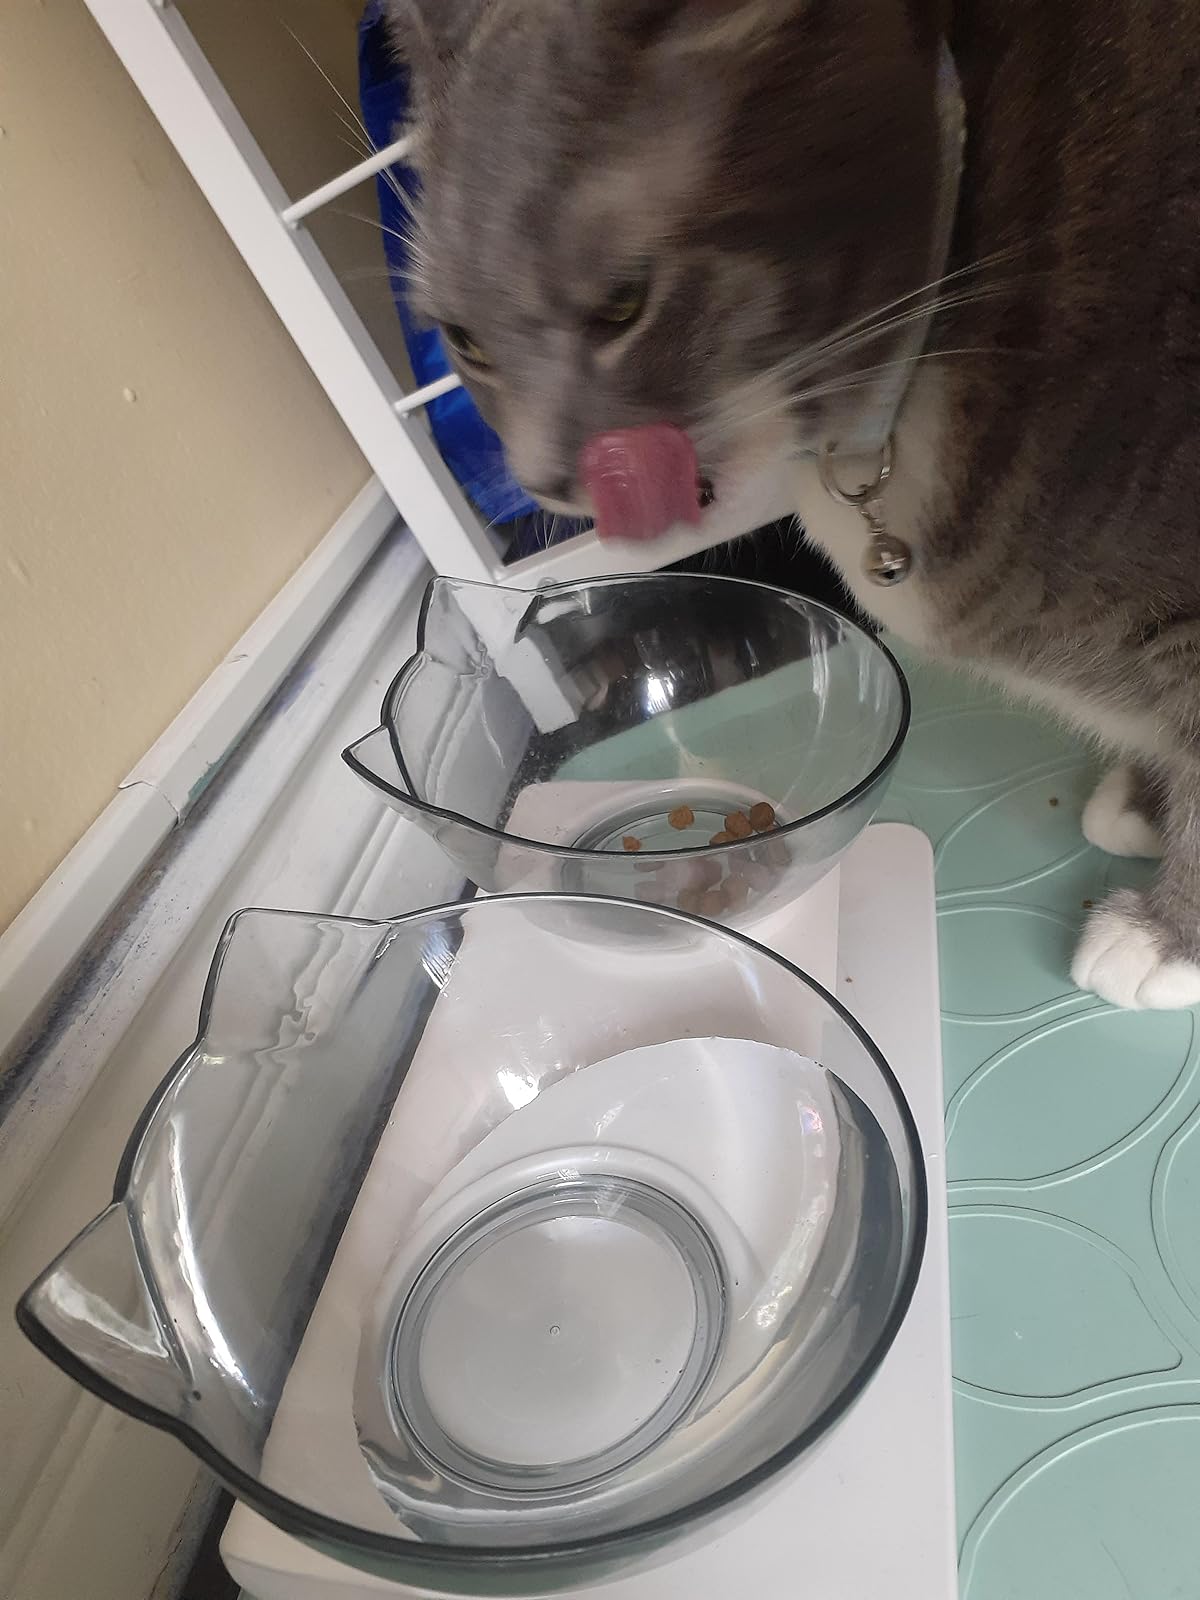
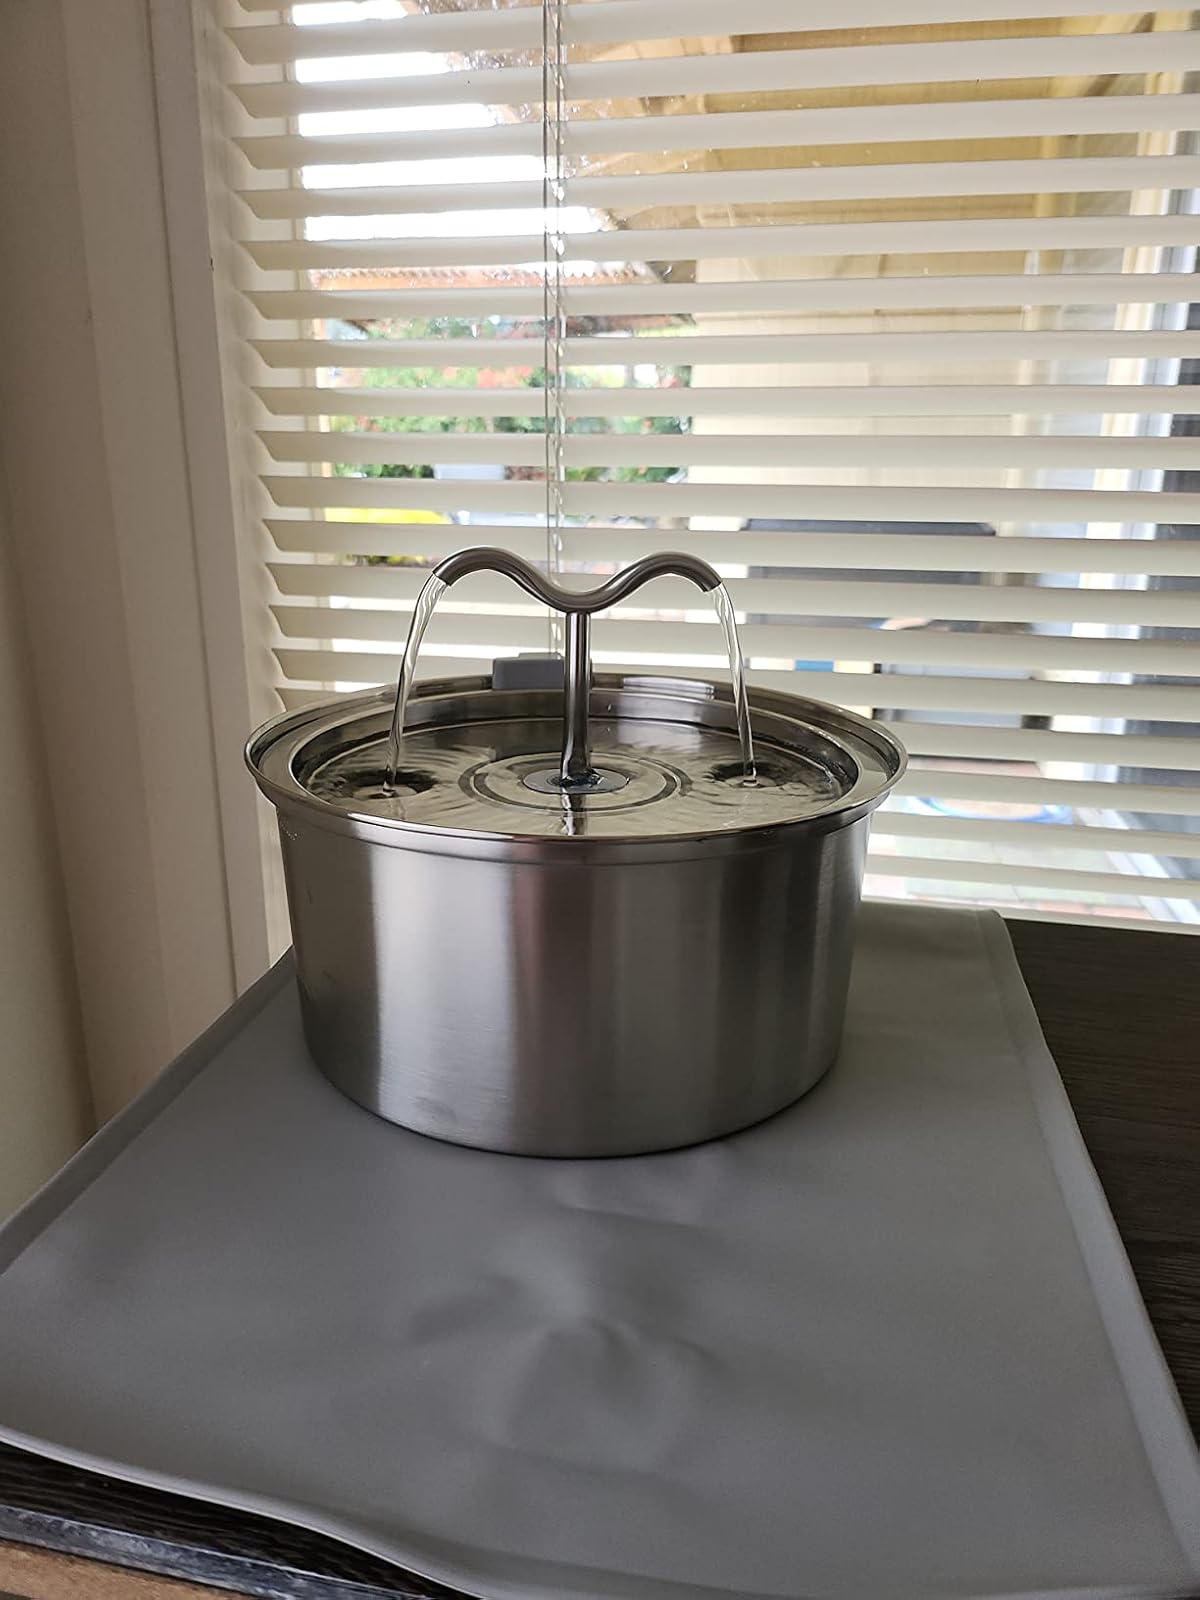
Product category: items_bowl
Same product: no